1st Airborne Division (United Kingdom)

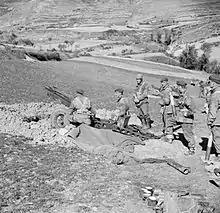
Men of 1st Airlanding Light Regiment, Royal Artillery in action in Italy, where their initial deployment was by sea instead of by air.

Operation "Slapstick" was an amphibious landing at the Italian port of Taranto, part of the invasion of Italy in September 1943. The mission had been planned at short notice, following an offer by the Italian government to open the ports of Taranto and Brindisi on the heel of Italy to the Allies. The 1st Airborne Division was selected to undertake the mission, but at the time they were located in North Africa. A shortage of transport aircraft meant the division could not land by parachute and glider, and all the landing craft in the area were already allocated to the other landings: Operation Avalanche at Salerno on the western coast, and Operation Baytown at Calabria. Instead, the division had to be transported across the Mediterranean by ships of the Royal Navy. The landing was unopposed, and the airborne division successfully captured the ports of Taranto, and later Brindisi on the Adriatic coast, in working order.